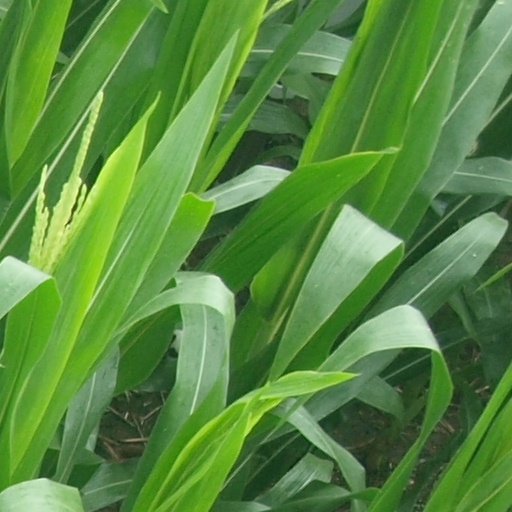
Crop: maize; corn